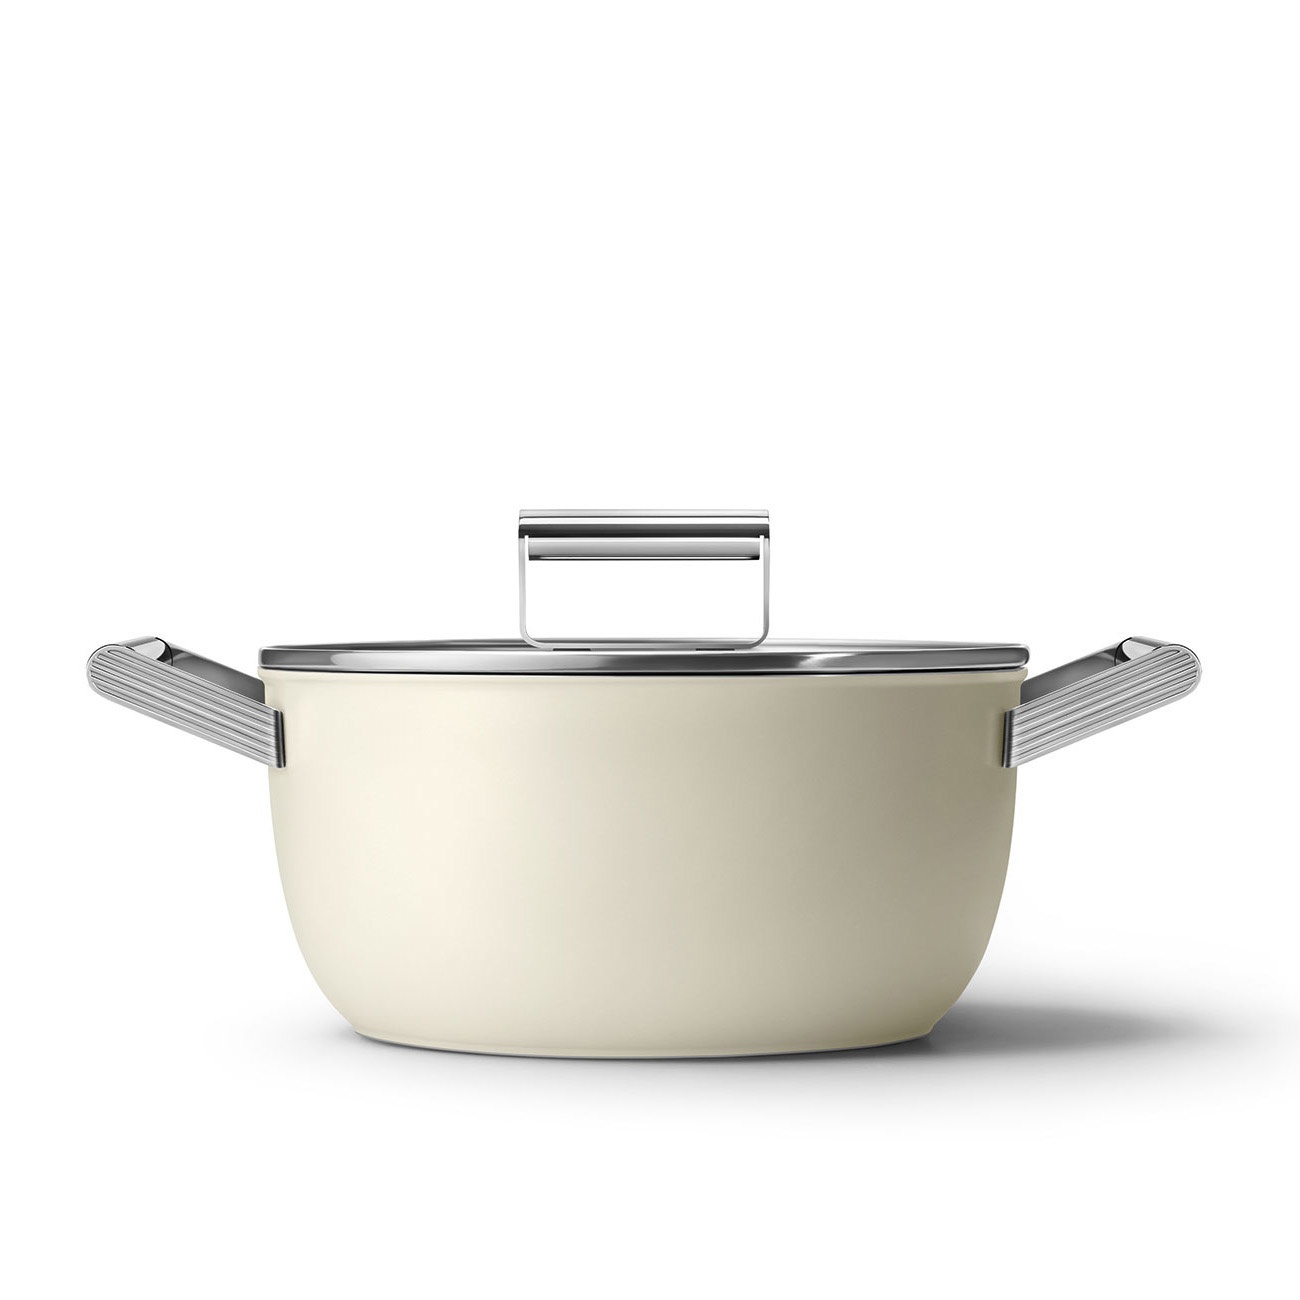
Caçarola alta Smeg, Creme, 24 cm
Brand: SMEG-Portugal
Category: Home & Garden > Kitchen & Dining > Kitchen Tools & Utensils > Kitchen Organizers > Knife Blocks & Holders > Knife Blocks